Grevenbroich station

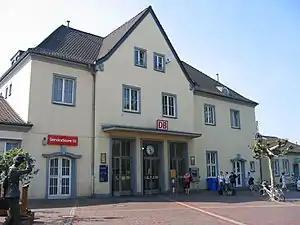
Entrance from the station forecourt (April 2007)

Grevenbroich station is a junction station in the city of Grevenbroich in the German state of North Rhine-Westphalia. It is located at the junction of the Cologne–Mönchengladbach railway and the Düren–Neuss railway. It is classified by Deutsche Bahn as a category 4 station.